Beau Bandit

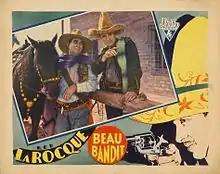
Lobby card for the film.

While being generally favorable to the acting in the film, "NY Times" critic, Mordaunt Hall, gave the film a lukewarm review, laying most of the fault in the screenplay by Smith. "Motion Picture" magazine gave the film a favorable review, calling it "delightful", and being particularly impressed with the script. While "Motion Picture News" called the film just "so-so", and gave La Rocque's performance a very negative review. However, they complimented Doris Kenyon and Mitchell Lewis' performances, as well as Harry Tierney's song, "Just a Little Kiss".